Nadar (caste)

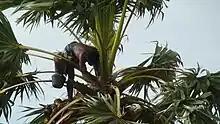
Palmrya climber in Tirunelveli district, Tamil Nadu

The Karukkupattaiyathar are supposed to be the original inhabitants of the country around Manadu. This sub-division was later known as "Mara Nadar". They claim to be the descendants of the Pandyans. It is the largest of the five subcastes and constitutes about 80 percent of the entire community, including the aristocratic Nelamaikkarars and the climbers beneath them. The Nelamaikarrars and the climbers are endogamous groups, forming sub-subcastes that each marry only among themselves.